American Heritage School (Utah)

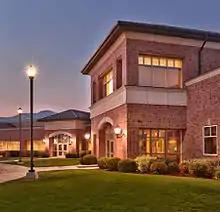
American Heritage School, July 2012

AHS serves 1,300 students in grades K–12 on campus with approximately 5,000 students participating in distance education and homeschool courses offered by American Heritage Worldwide, the school's distance education program. AHS also offers an online diploma-granting option, AHS Online High School. In 2022, American Heritage opened a new campus in downtown Salt Lake City that serves more than 200 students in grades K–12. AHS is funded through tuition and private donations and accepts no public funding.